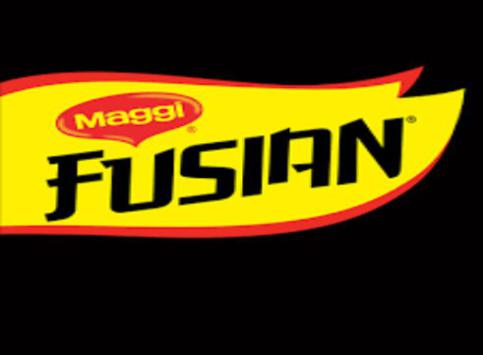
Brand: maggi noodles
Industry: Food